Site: brandenburg
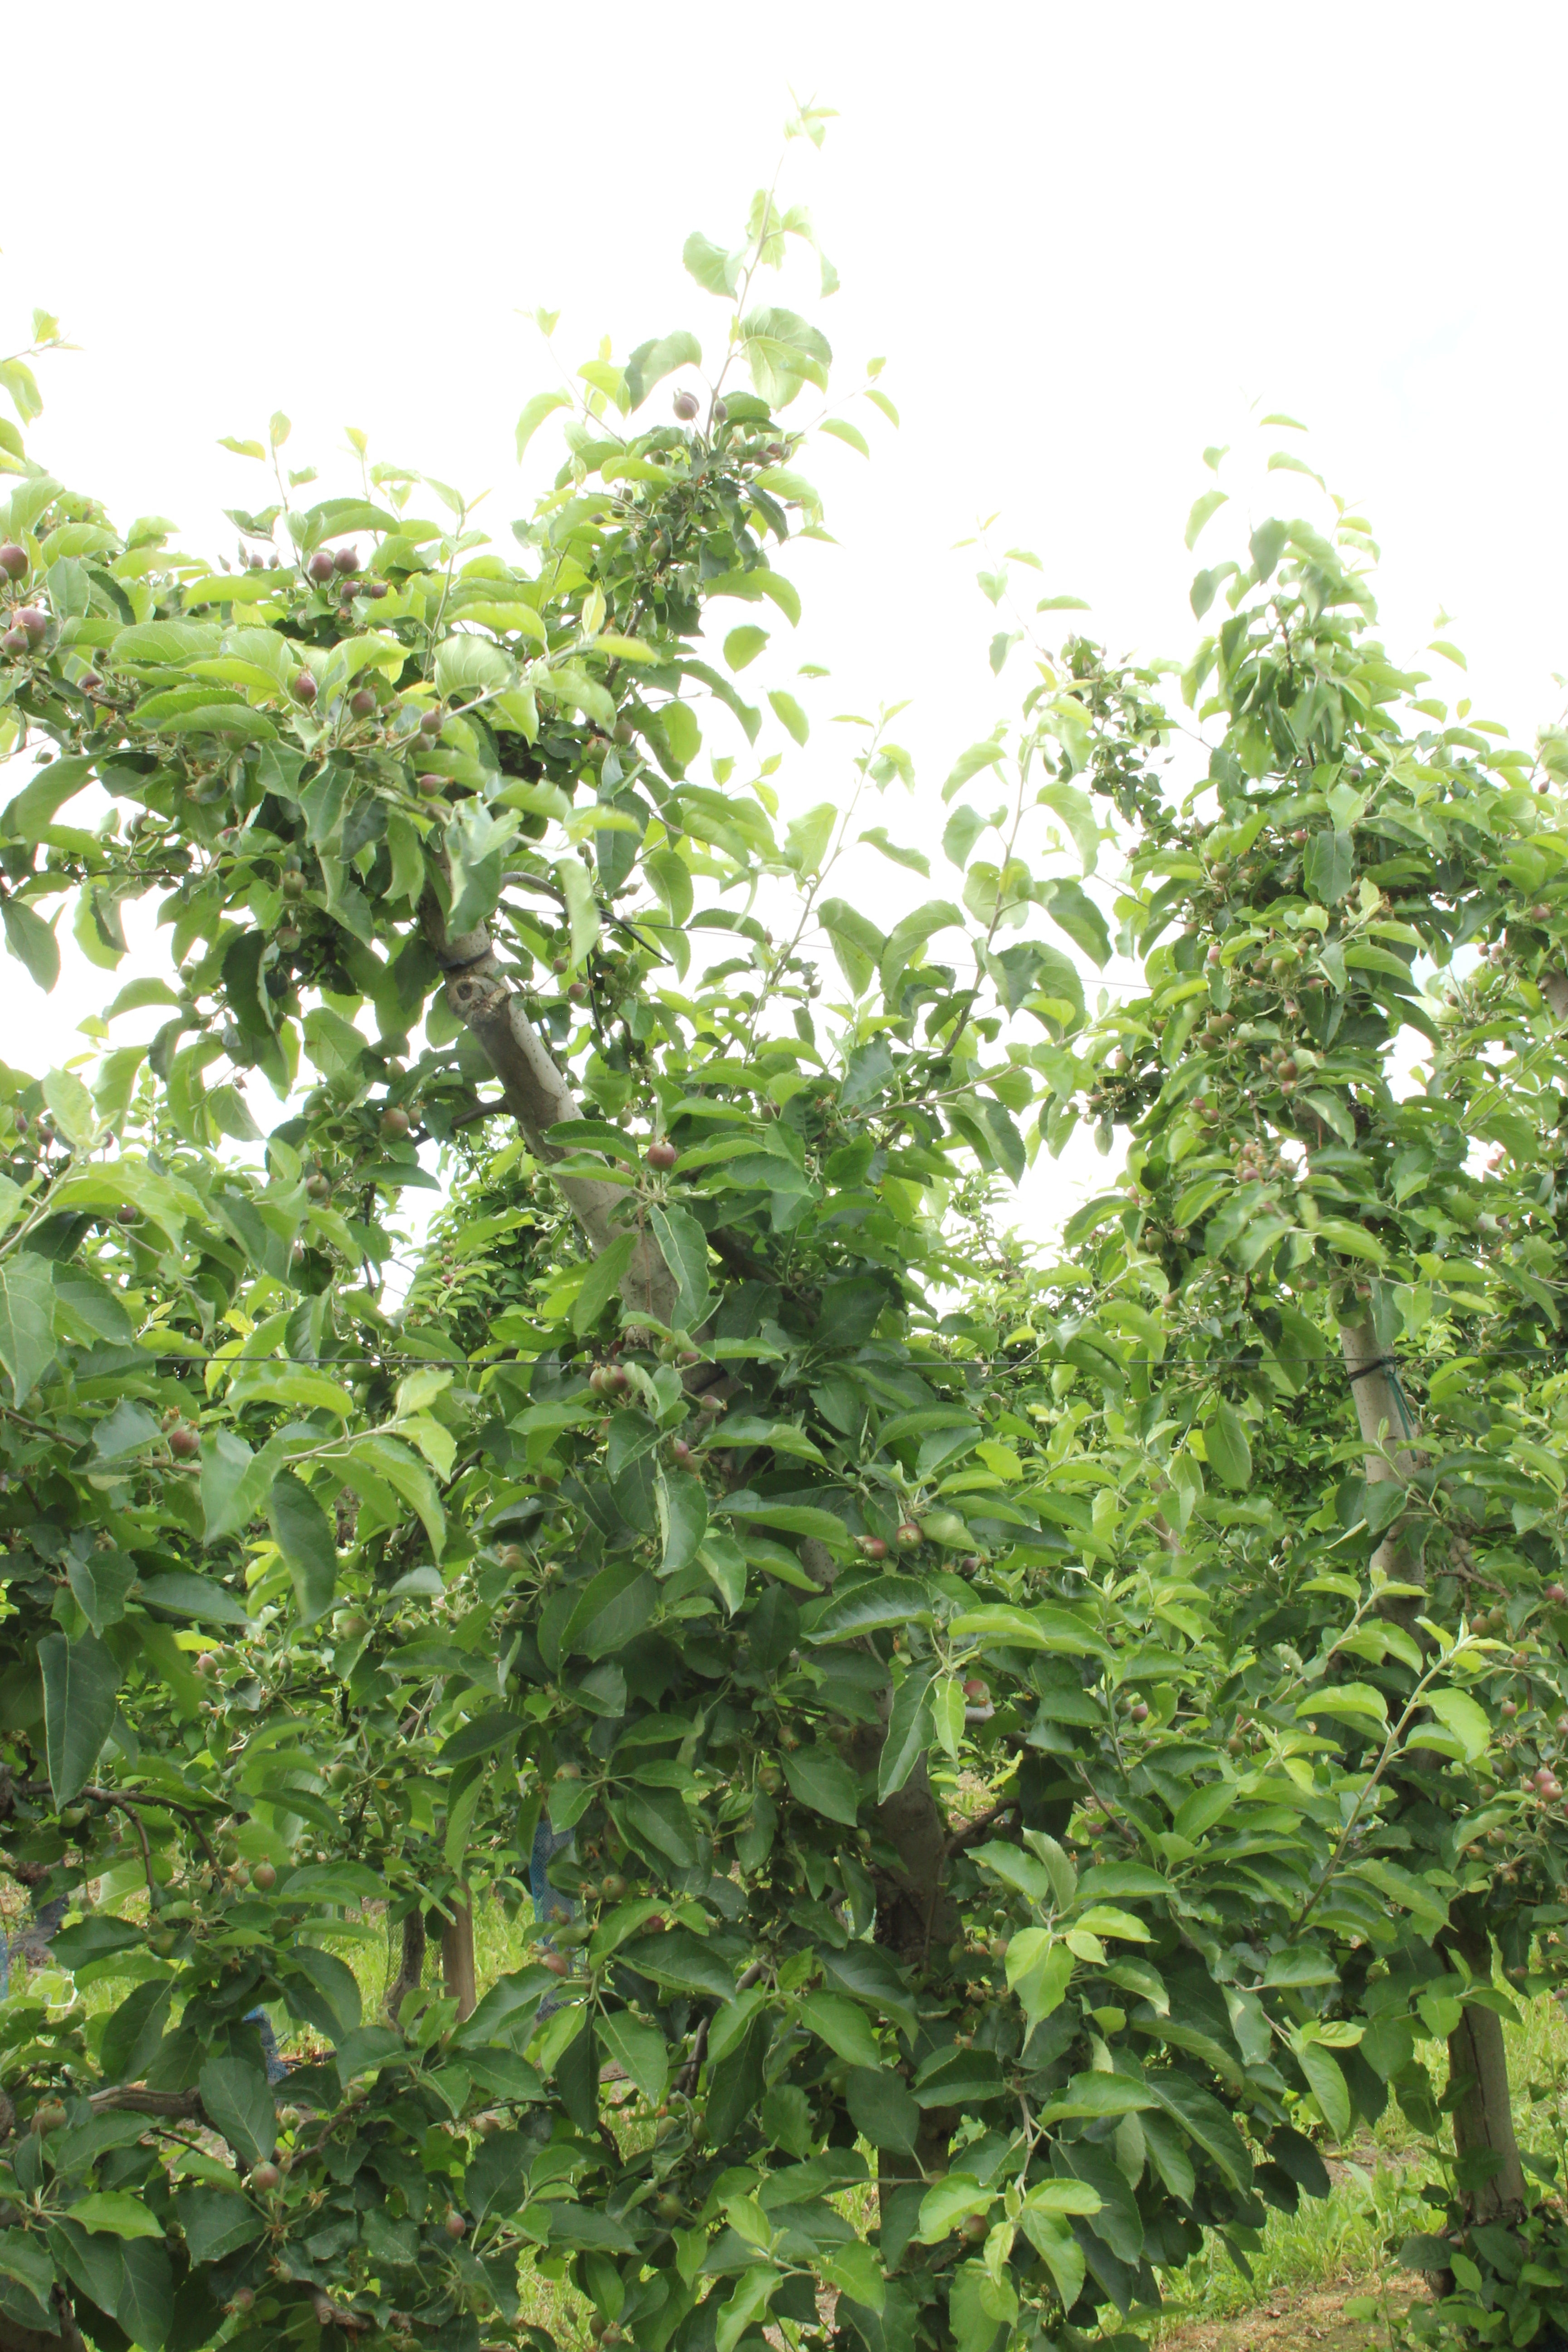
Growth stage (BBCH 72): Development of fruit